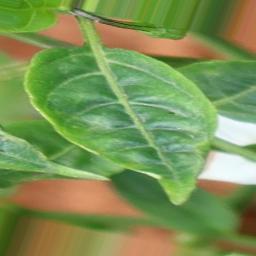
Label: nutritional